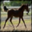
Label: horse